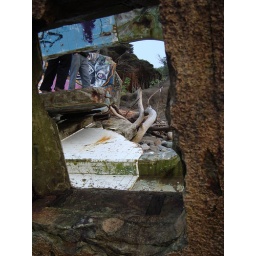
What's left of the house on the beach in December and two pairs of legs